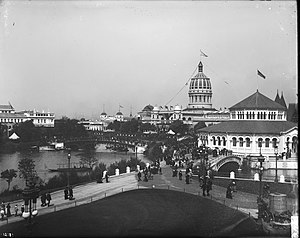
World's Columbian Exposition
Chicago under World's Columbian Exposition i 1893.
World's Columbian Exposition også kendt som Verdensudstillingen i Chicago var en verdensudstilling afholdt i Chicago i 1893 for at fejre 400-års jubilæet for Christopher Columbus' opdagelse af Amerika. Det meste af udstillingen var tegnet af Daniel Burnham og Frederick Law Olmsted som en prototype på en moderne by inspireret af Beaux-Arts især inspireret af klassisk europæisk artitektur.